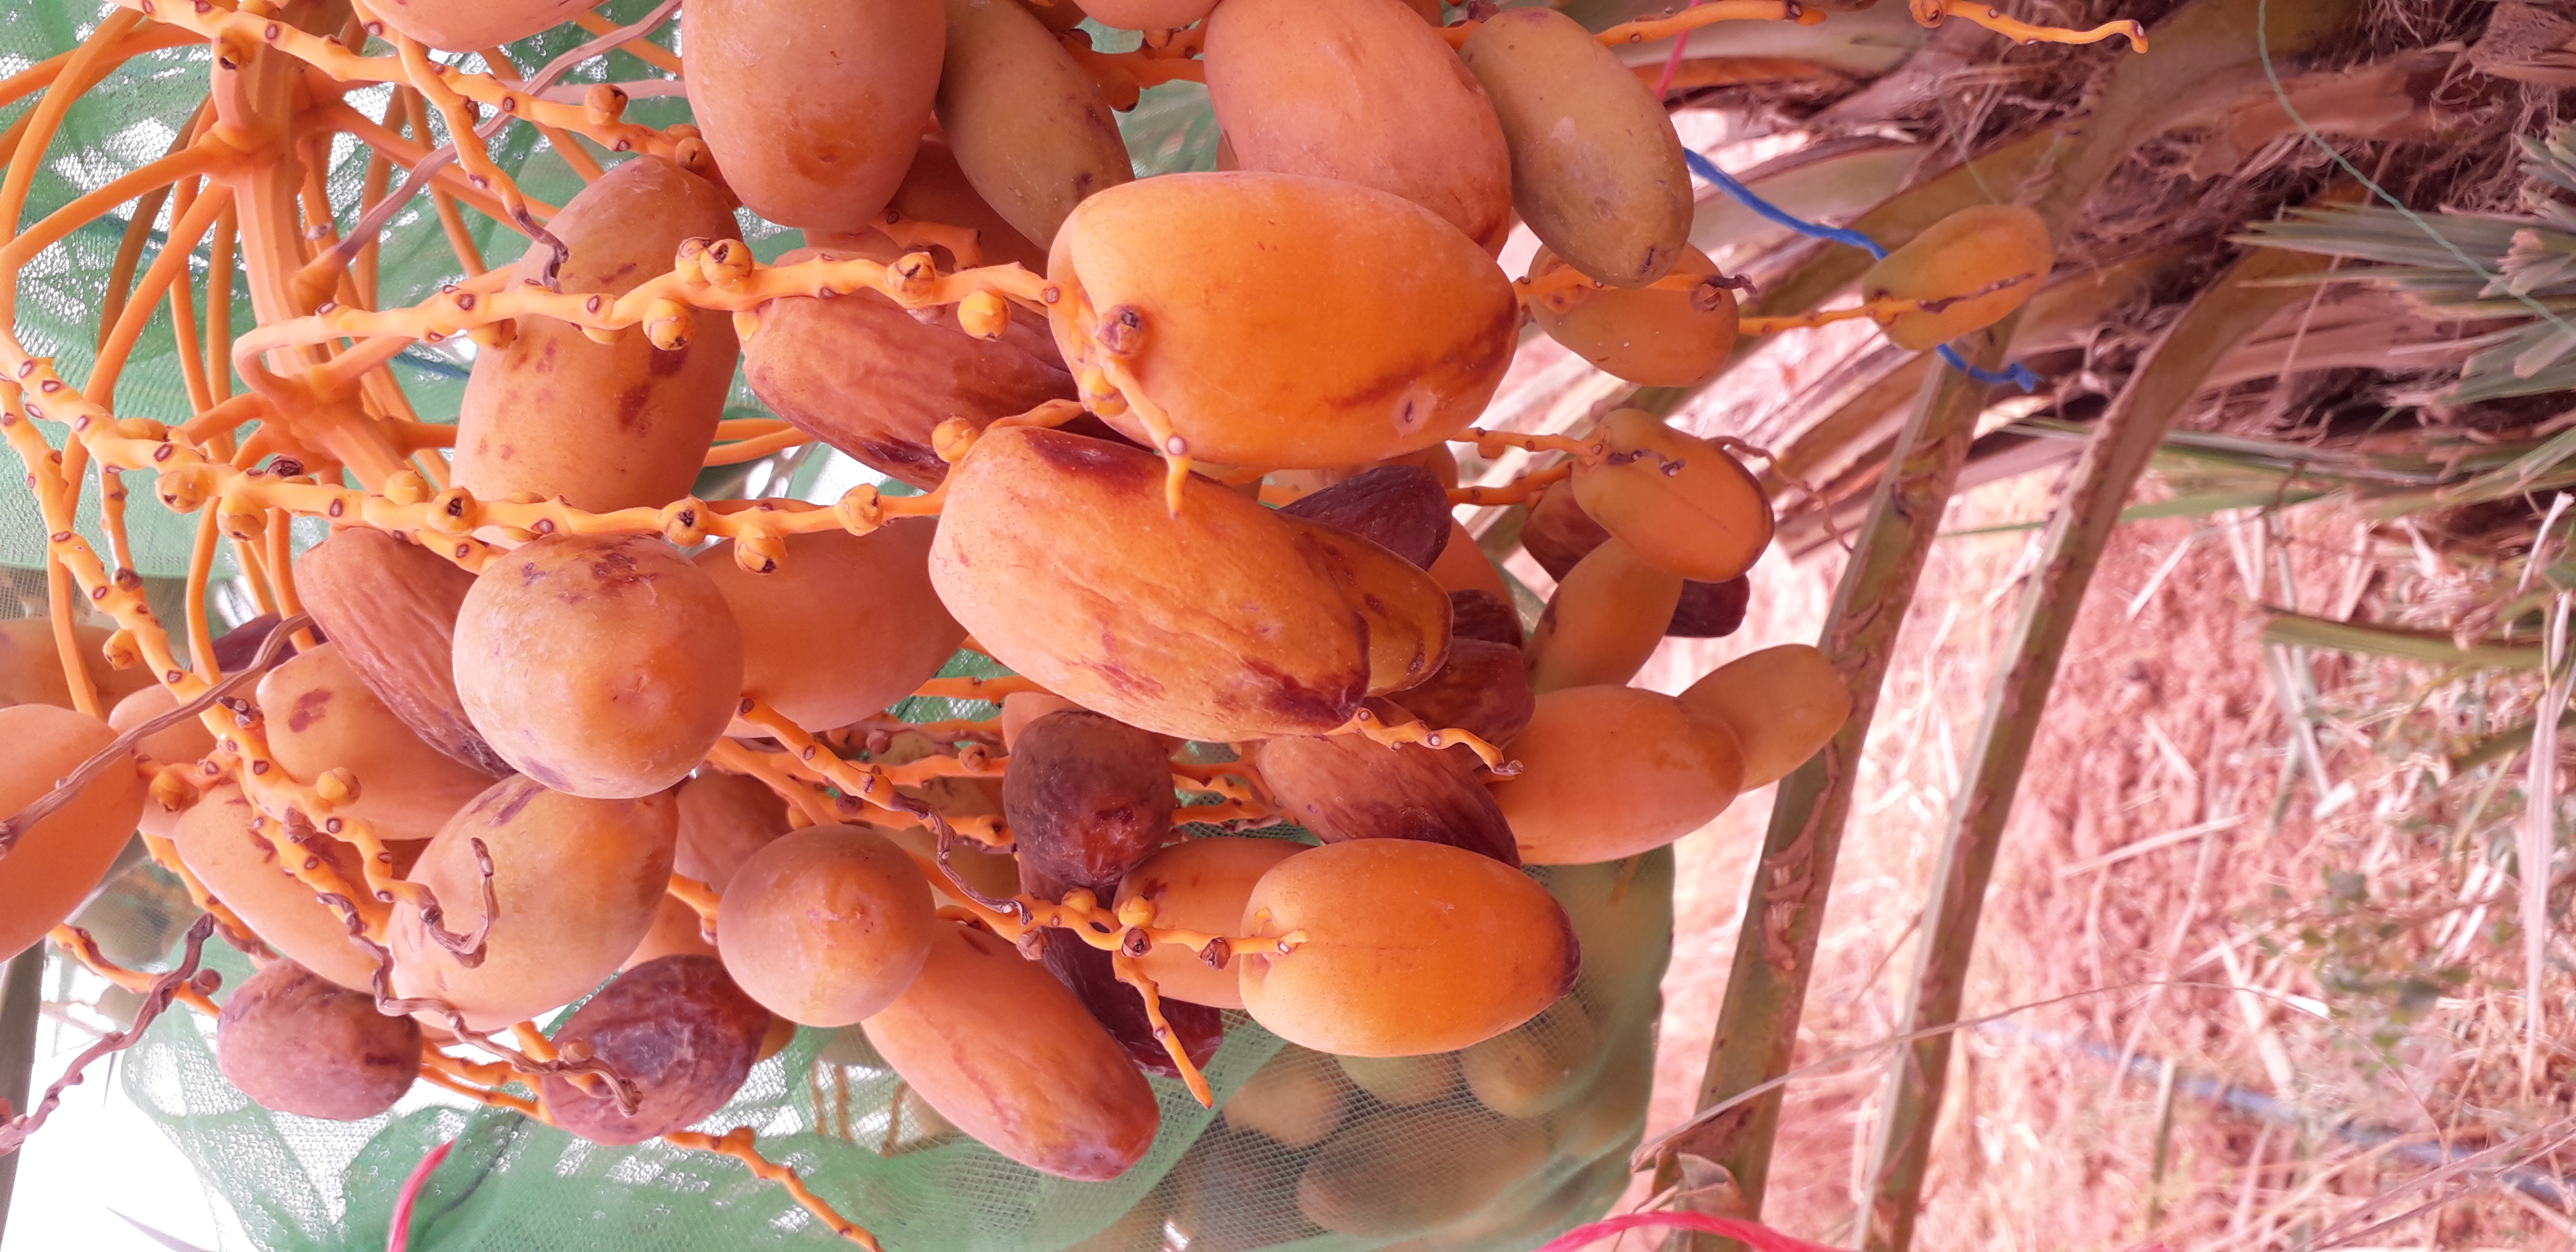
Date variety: Boumajhoul